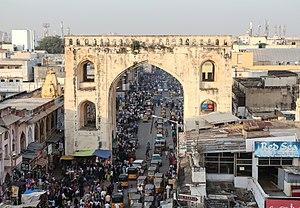
Le Char Kaman vu du Charminar, Hyderabad, Inde